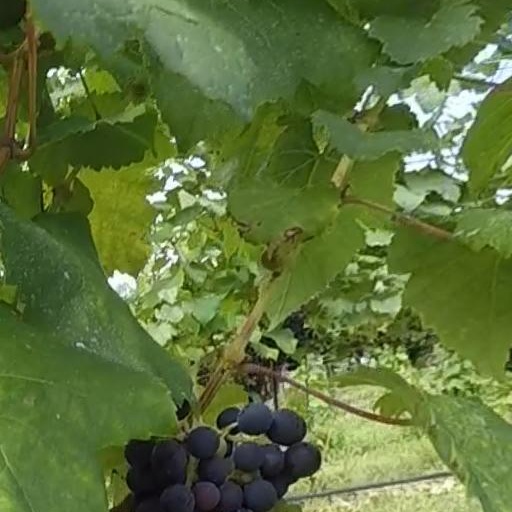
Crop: grape